Rinaldone culture

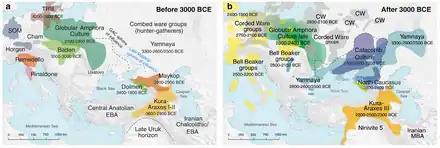
The spread of the Rinaldone culture and Remedello culture before 3000 B.C. (on the left), and the subsequent spread of the Bell Beaker culture after 3000 B.C.

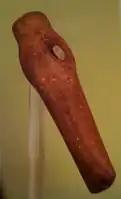

The influences of the Rinaldone culture beyond its main development area are visible in the presence of objects inspired or directly derived from it. Metal objects can be found in the south of France, probably of Italian origin, as in Fontaine-le-Puits in Savoie. Several copper daggers supposedly of Rinaldone origin have even been discovered in Switzerland. According to some researchers, the culture of Rinaldone was at the origin of the development of the metallurgy in the south of France. There are strong similarities between the latter and the metallurgical practices attested to at Cabrières in Hérault. However, this hypothesis is discussed due to the lack of data on possible relays between central Italy and southern France.